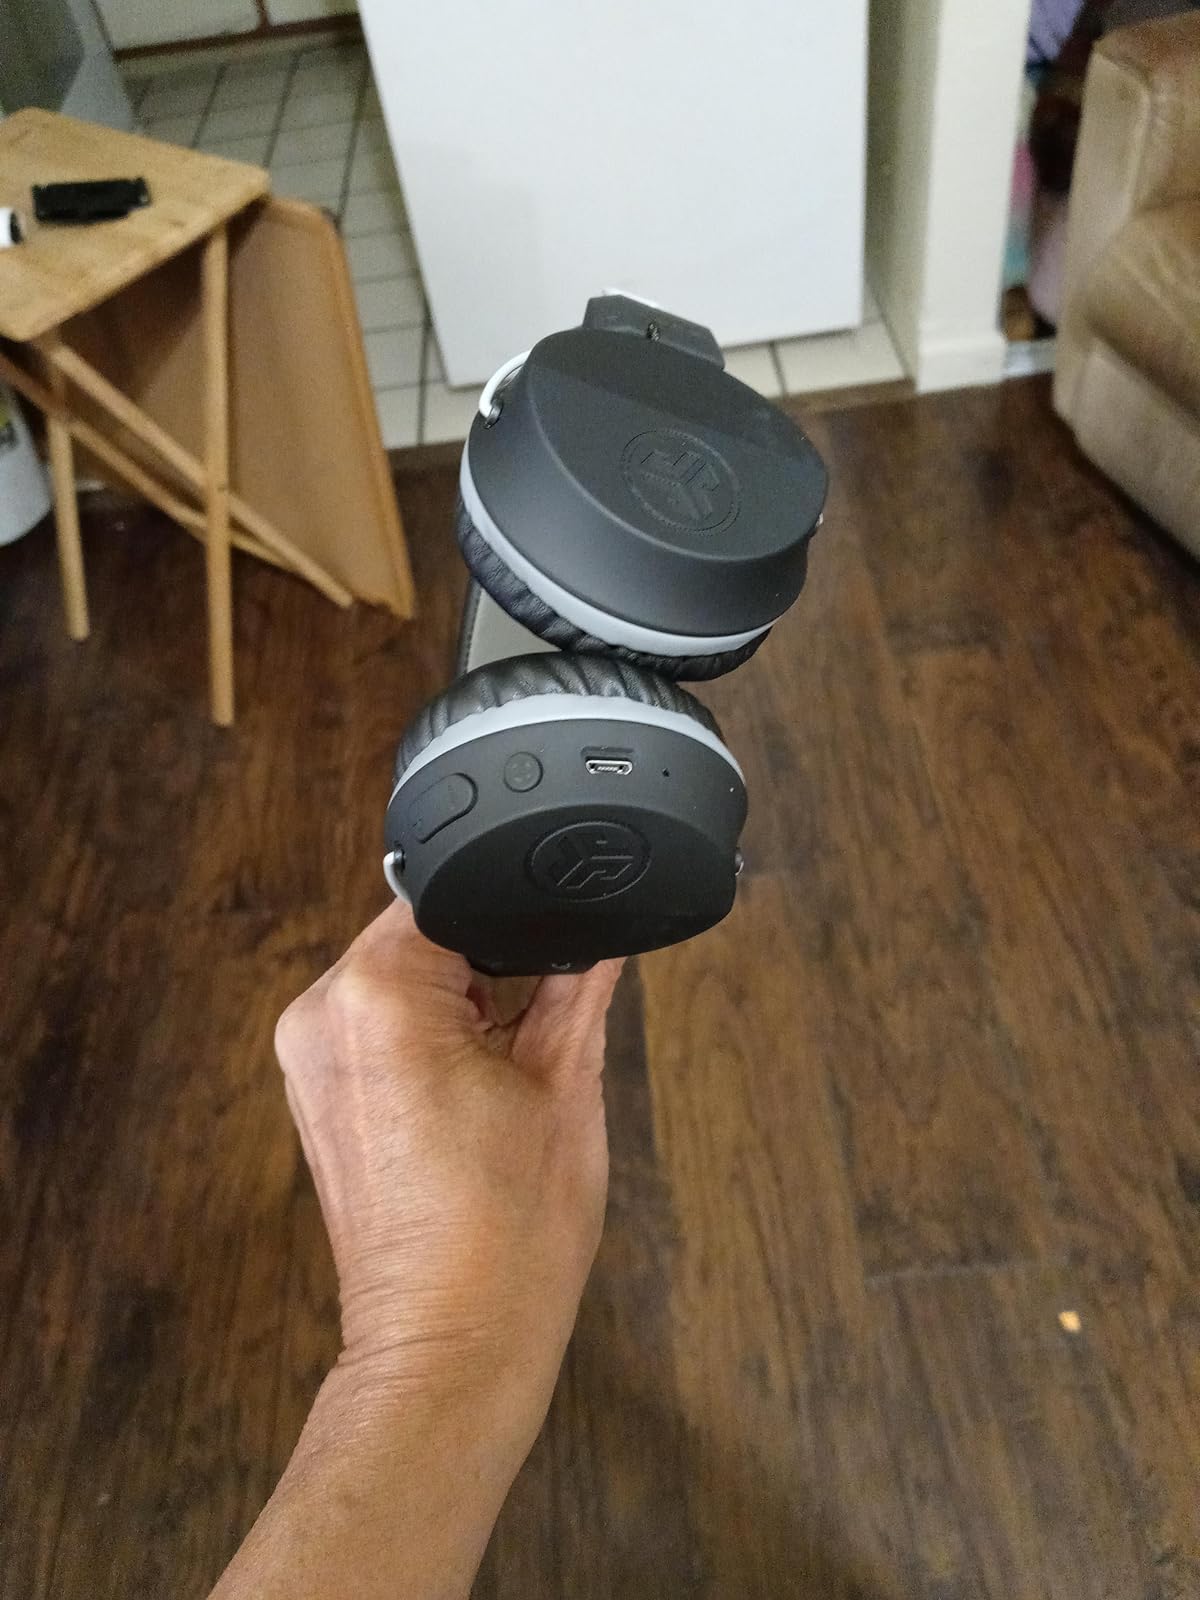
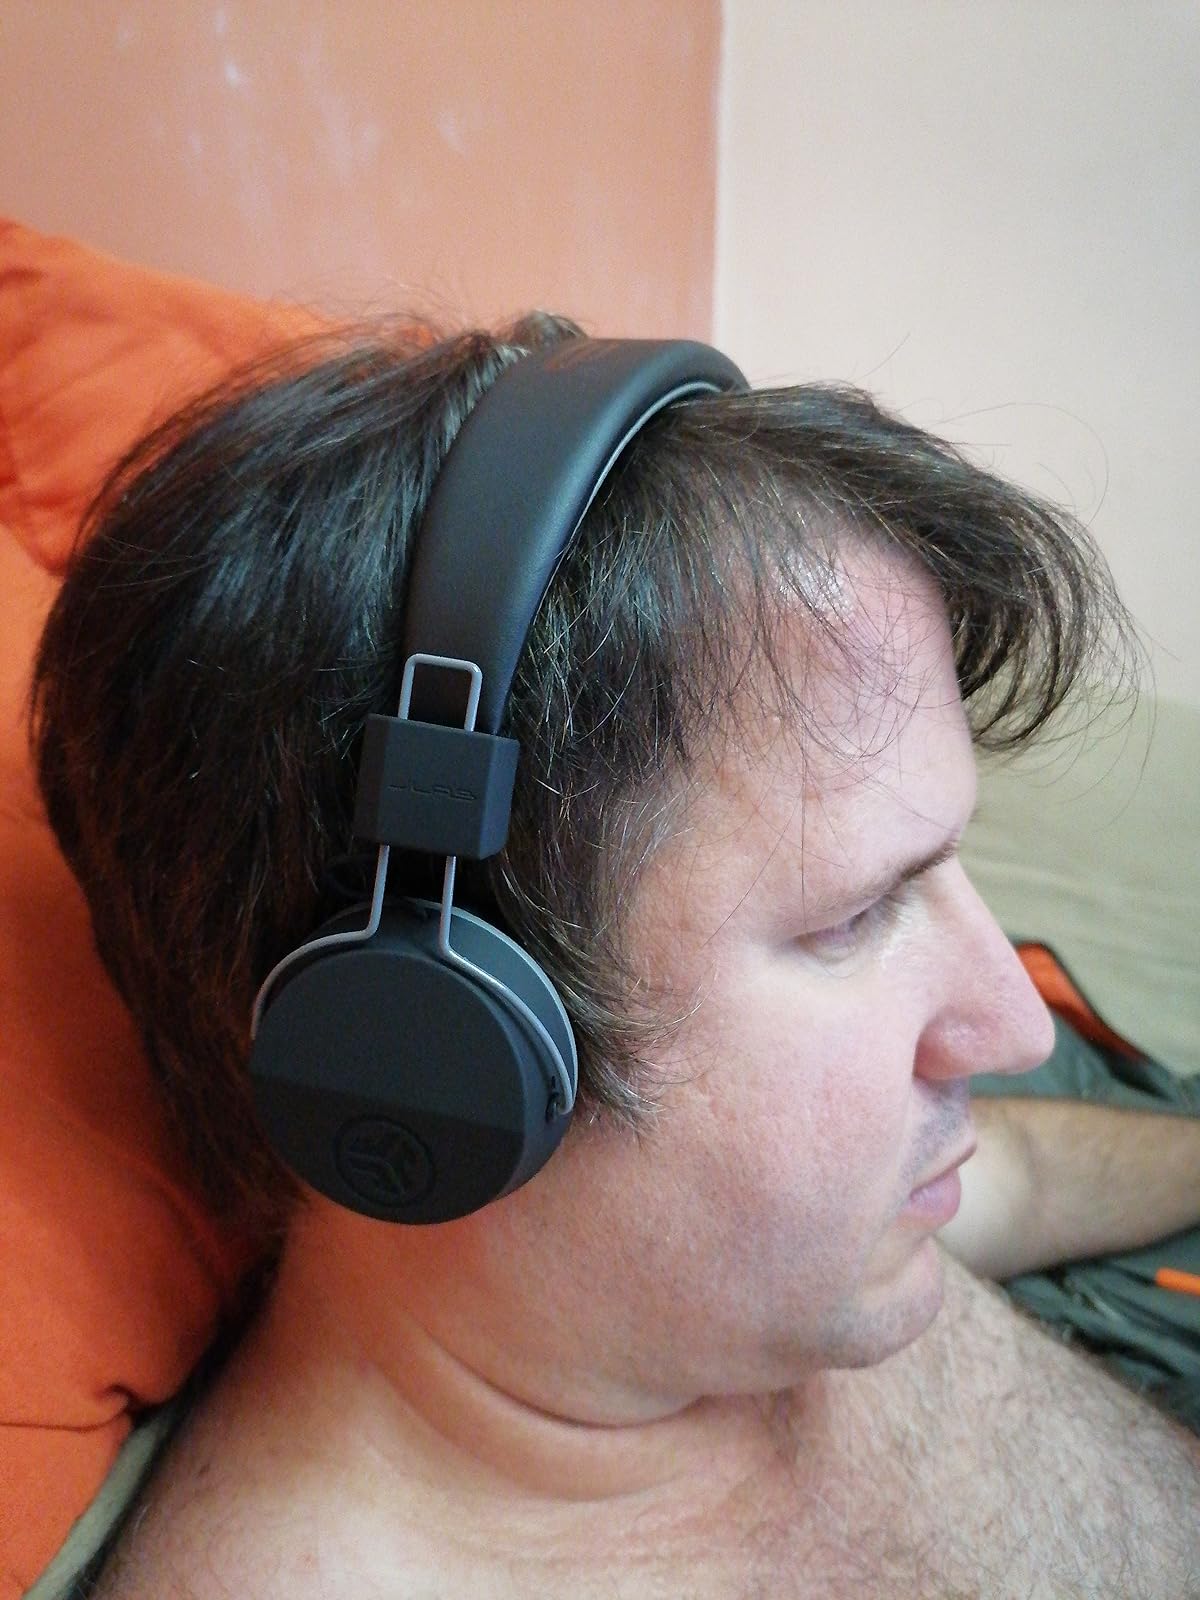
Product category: headphones
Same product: yes